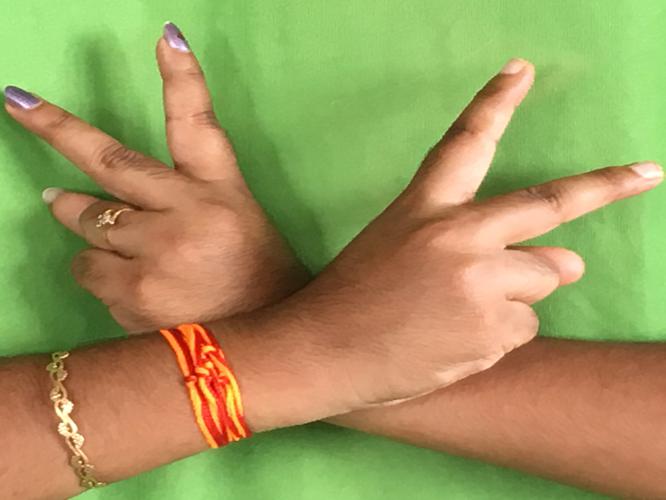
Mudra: Kartariswastika
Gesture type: double_hand